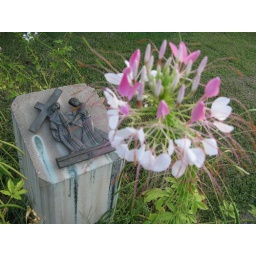
A beautiful blossoming flower next to one of the stations of the cross at the abbey in Trappist, Kentucky.